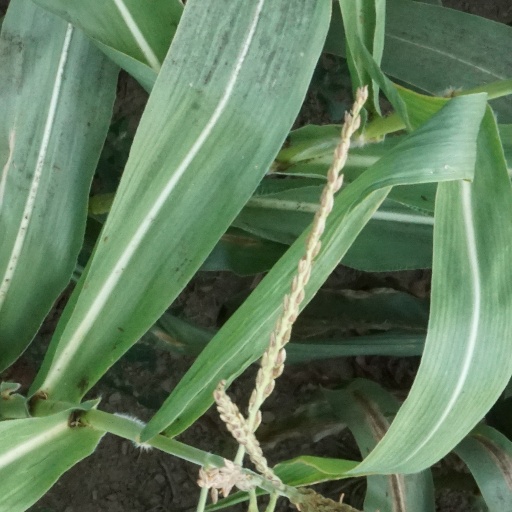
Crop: maize; corn